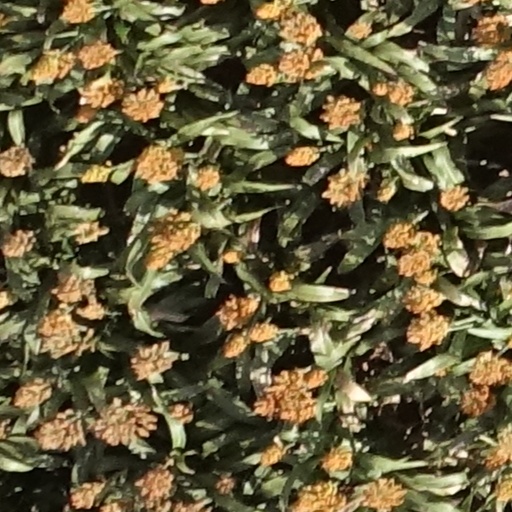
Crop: sorghum